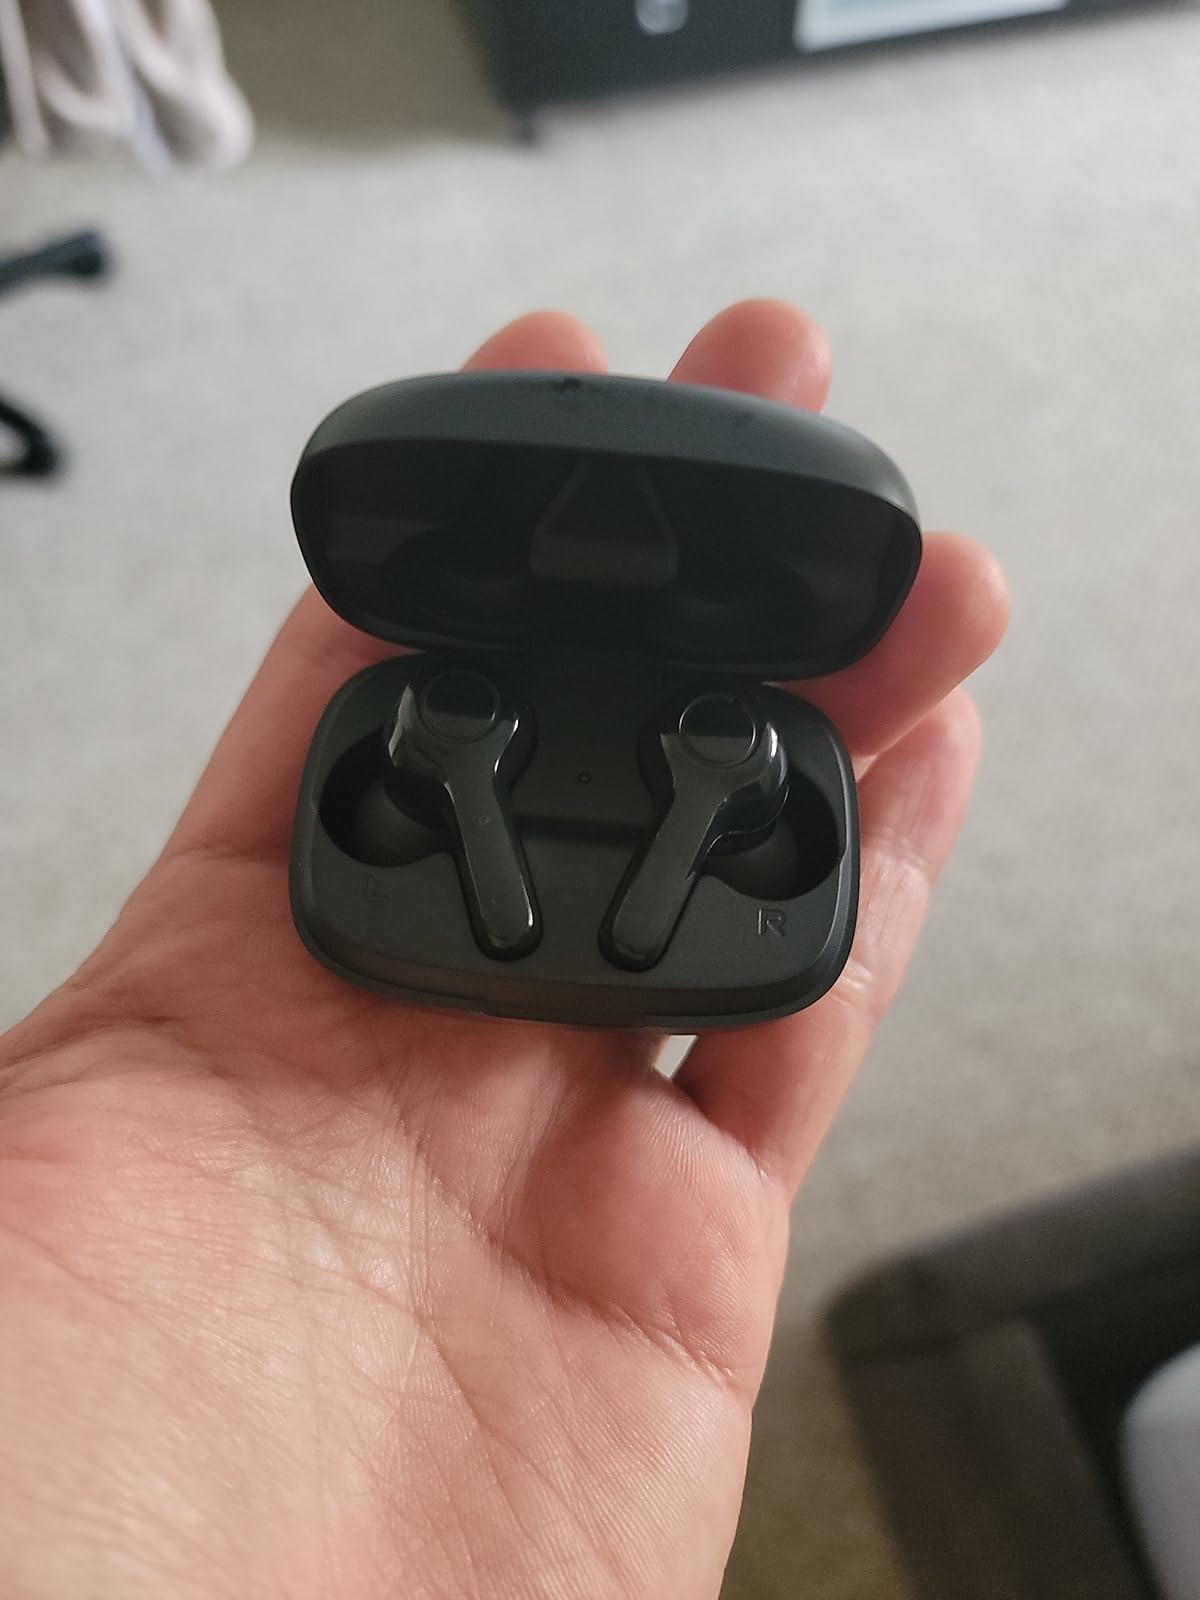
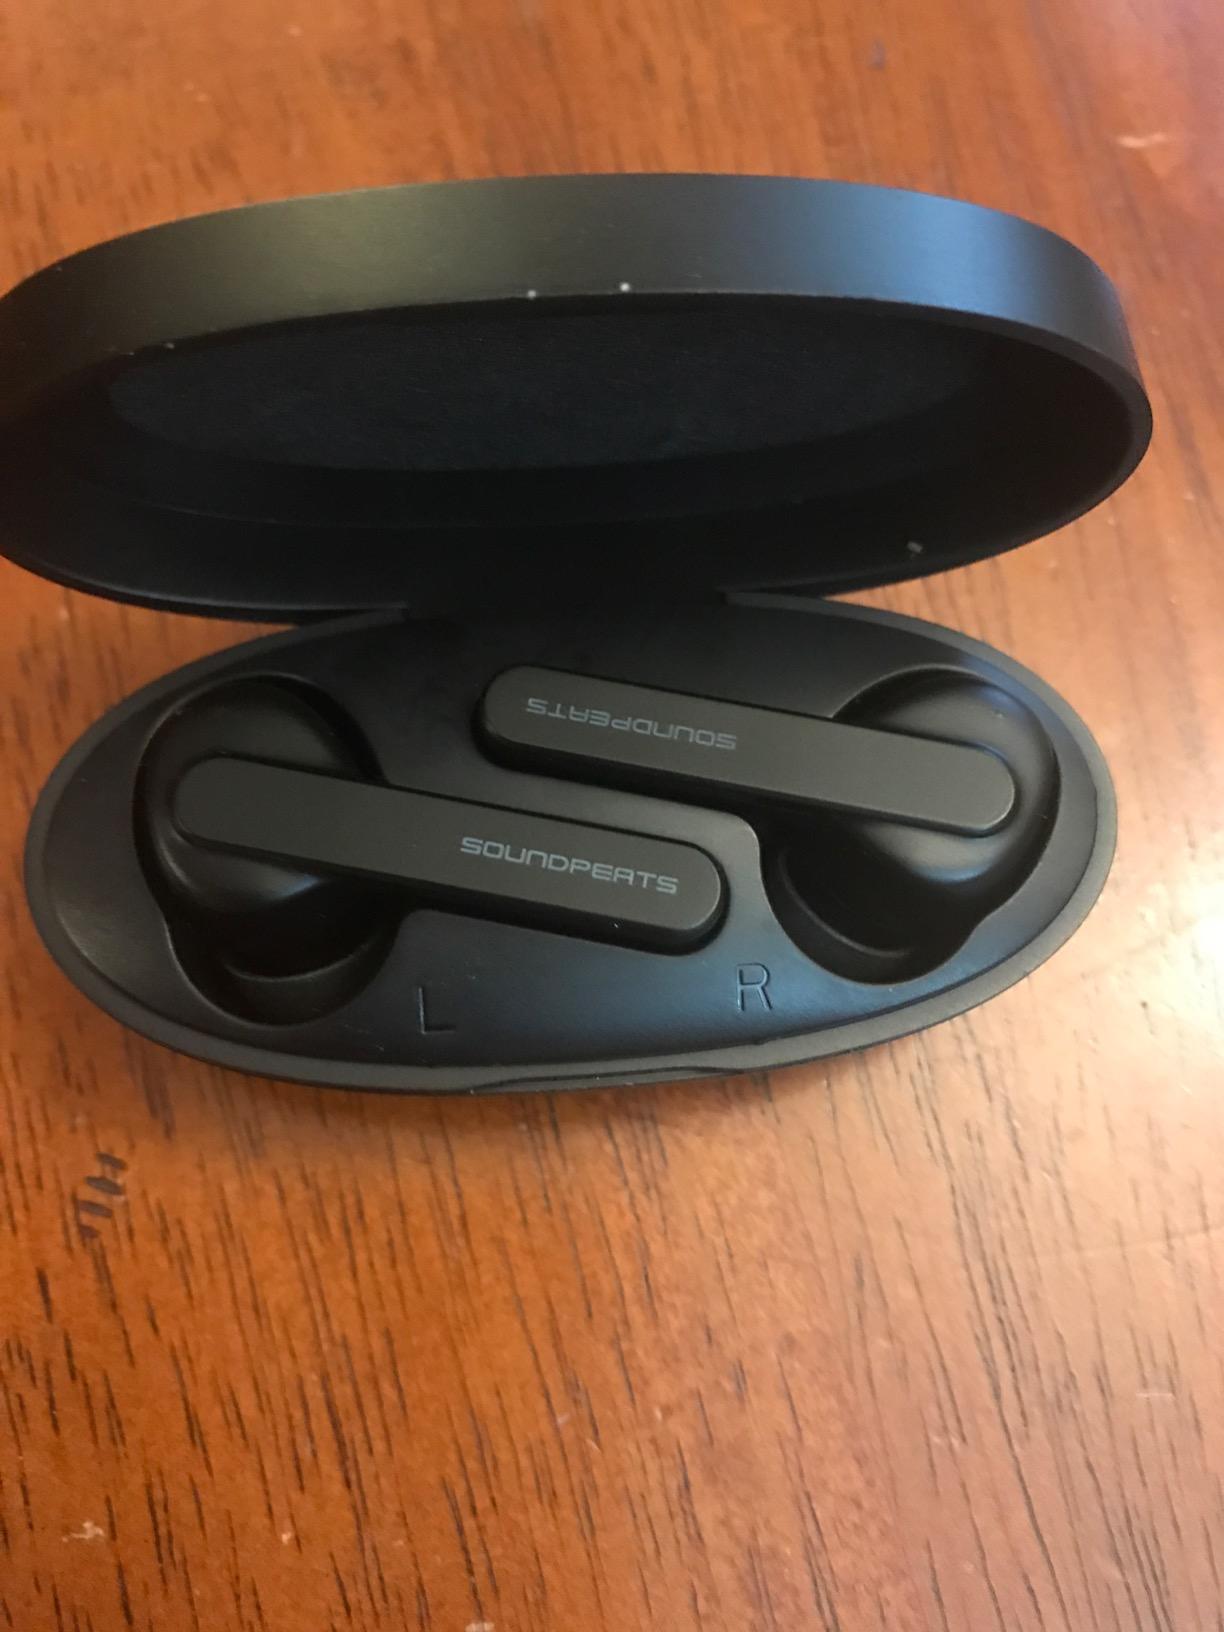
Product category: earbuds
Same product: no